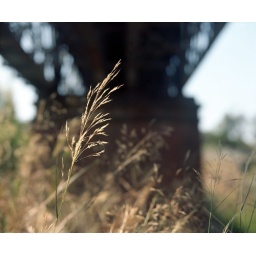
Late afternoon under the train bridge that takes the Epping line across Merri Creek.